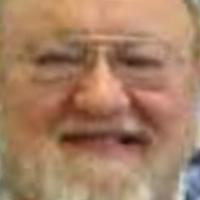
Age group: age 56-65